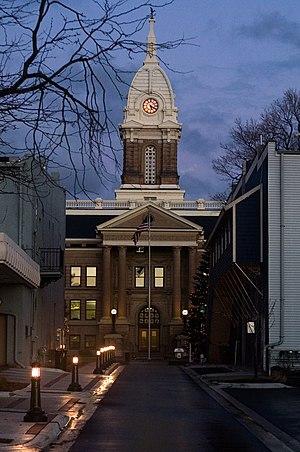
Mason est une ville située dans l’État américain du Michigan. Elle est le siège du comté d'Ingham. Selon le recensement de 2010, sa population est de 8 252 habitants.
Le comté d'Ingham, en anglais : Ingham County, est un comté au centre de la péninsule inférieure de l'État du Michigan. Il abrite la capitale de l'État, la ville de Lansing. Son siège de comté n'est pas à Lansing mais à Mason. Lansing est la seule capitale d'État aux États-Unis qui n'est pas également un siège de comté. Selon le recensement de 2010, sa population est de 280 895 habitants, estimée en 2017 à 290 186 habitants.